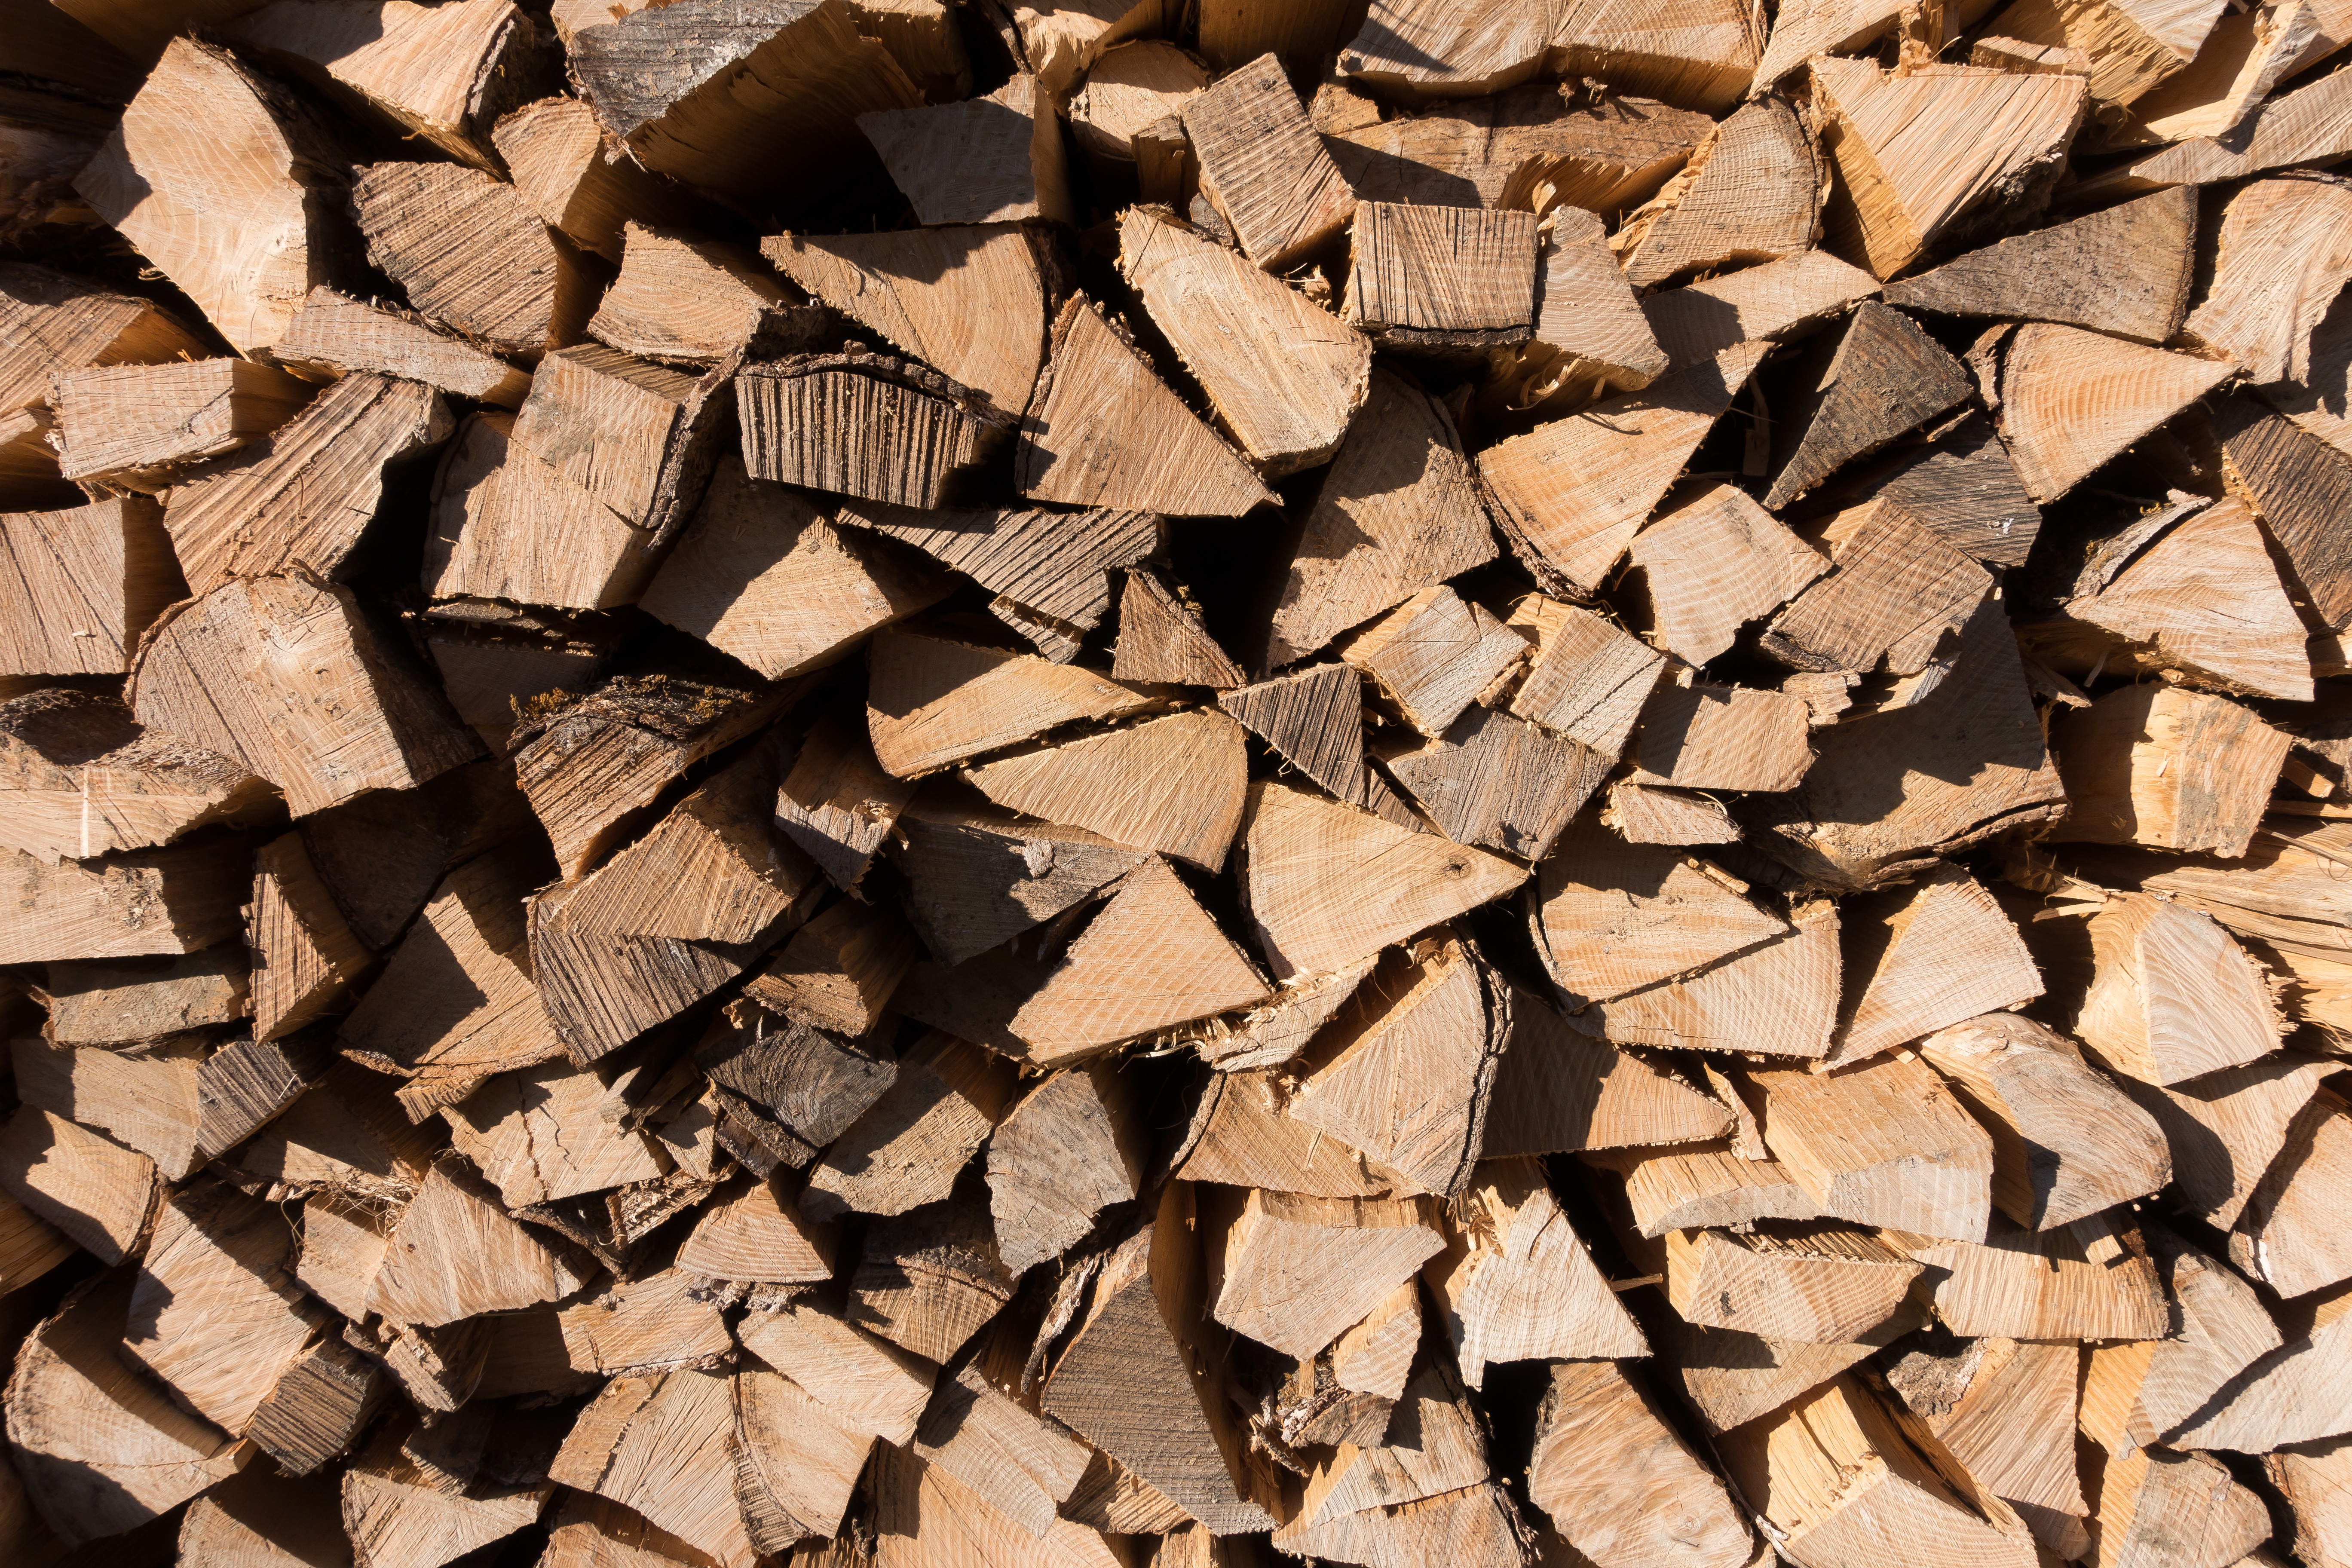
tree, branch, wood, texture, leaf, floor, trunk, pattern, brown, soil, firewood, stack, lumber, heat, material, energy, storage, close up, stacked, stock, timber, crushed, layered, combs thread cutting, stacked up, holzstapel, flooring, growing stock, timber industry, timberyard, hacked